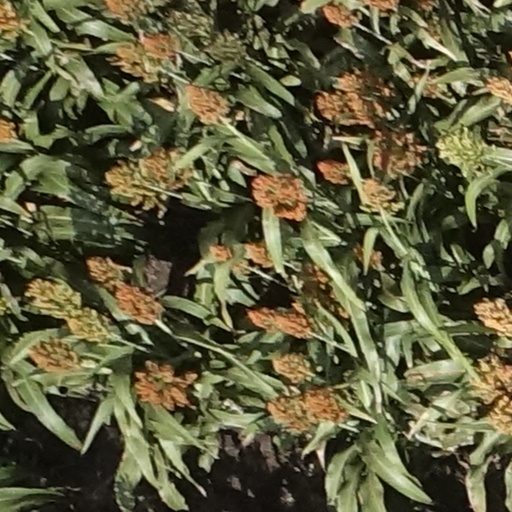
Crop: sorghum